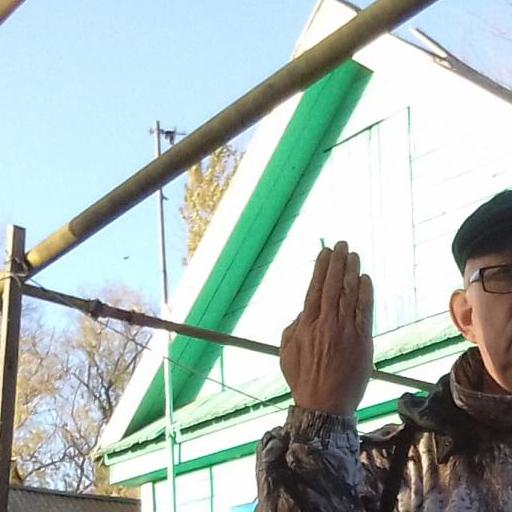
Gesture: stop_inverted